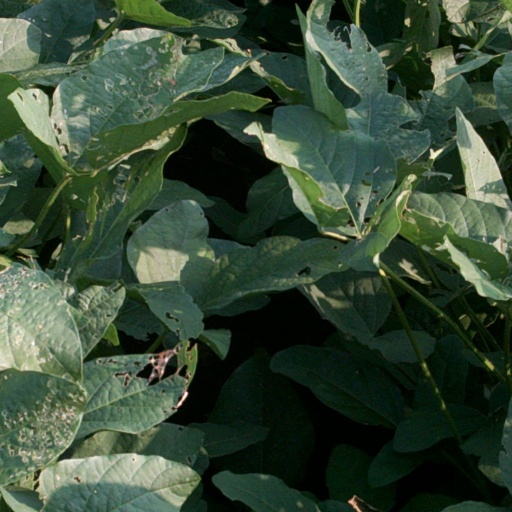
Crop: soybean